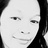
Emotion: happy